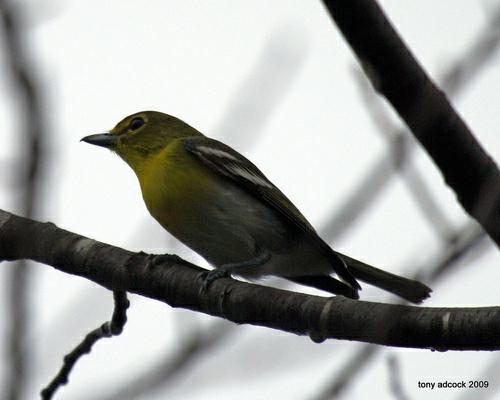
A photo of a yellow throated vireo